Viborg Bang

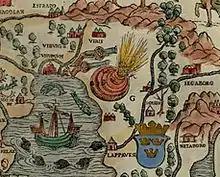
Olaus Magnus depicted the Viborg Bang on his Carta Marina.

The Viborg Bang, as it is traditionally called in Swedish historiography, was a possibly legendary explosion which occurred at Viborg Castle in November 1495. It occurred during an assault on the castle by forces of the Grand Duchy of Moscow and is supposed to have had a crushing effect upon the morale of the besiegers, causing the attack to fail.